A Blank in the Weather Map

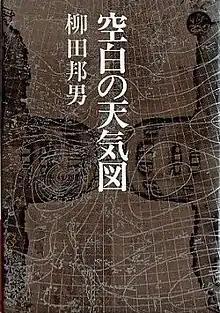
First edition

is a non-fiction book written by Japanese author Kunio Yanagida and published in Japan in 1975. The book is about the Hiroshima Meteorological Observatory in 1945. Hiroshima was fully destroyed in the Atomic Bombing on August 6, 1945.